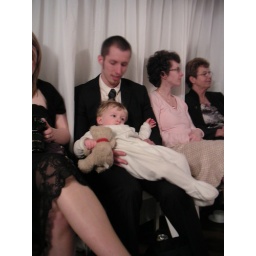
A very tired little boy who should have been in bed